Geneva City School District

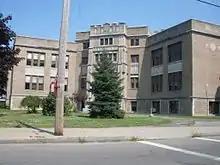
Geneva Senior High School Campus from 1926-1981 Geneva Junior High/Middle School Campus from 1981-2004

Relatively little is known about the early history of Geneva public schools. On June 19, 1812, the New York State legislature passed an act for the establishment of Common Schools which became the basis of the common school system in the State of New York. The date of the first public school established in Geneva in compliance with this act was in 1815. Subsequently, a number of schools were established in Geneva.